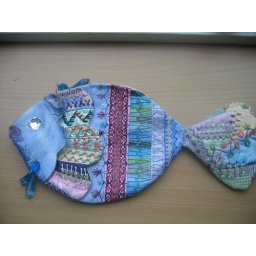
left side.I saw this fish as a basket in a shop.I made the patterns myself and &amp;quot;translated&amp;quot;in CQ.